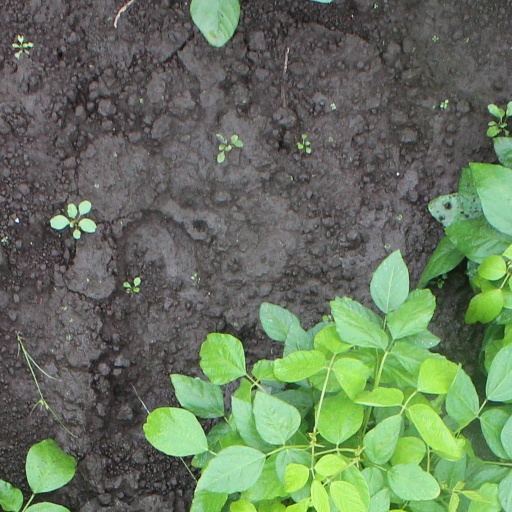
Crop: soybean